COVID-19 vaccination in Bulgaria

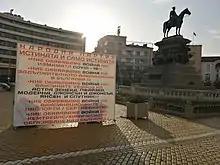
One of the controversial banners of the "People's Party the Truth and Only the Truth".

In October 2021, the police dismantled a criminal network operating across the whole country and involved in the issuing of fraudulent COVID-19 vaccine certificates, with four suspects being detained in Veliko Tarnovo. It was determined that at least five such documents had been provided, with two of the recipients no longer residing in the country. People employed in a hospital in Kyustendil and a paramedic from Yablanitsa are also believed to be part of the scam. The issue has received attention in neighbouring Greece, as some Greek citizens have obtained such certificates, with the headquarters of a number of criminal groups involved in the practice believed to be in the city of Sandanski.